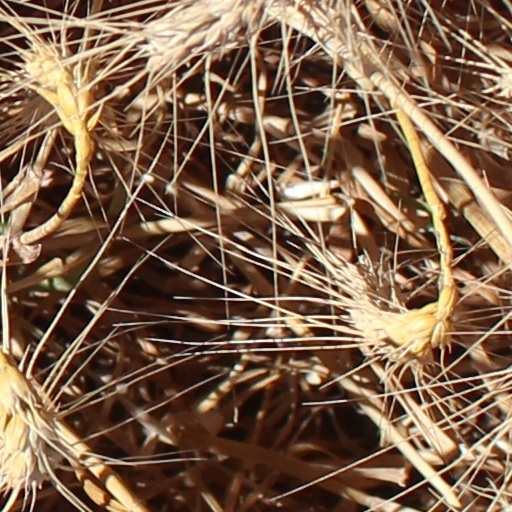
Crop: wheat